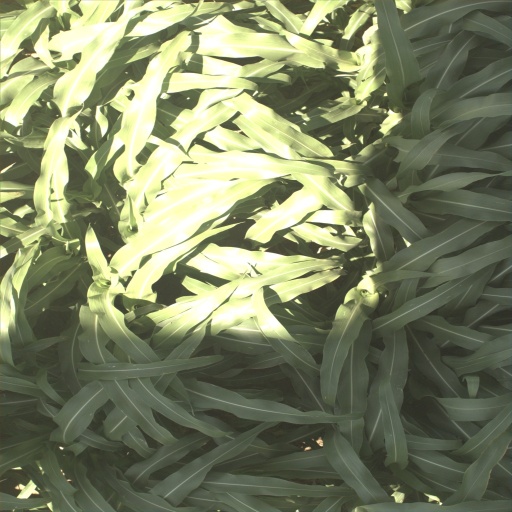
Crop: sorghum